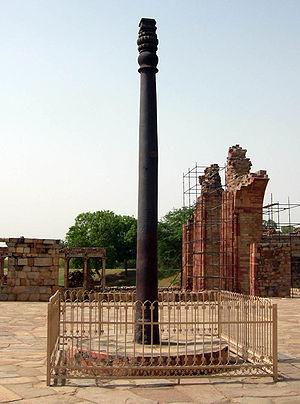
Delhi, officiellement le Territoire de la Capitale nationale de Delhi, est une ville et un territoire du nord de l'Inde, contenant en son sein New Delhi, la capitale du pays.
OOPArt ou oopart est un sigle ou un nom anglais formé à partir des initiales de out of place artifact. La paternité de cette expression revient au zoologiste américain Ivan T. Sanderson, qui l'emploie pour désigner un artéfact dont la présence sur le site de sa découverte constitue a priori une anomalie et une énigme.
Les Gupta sont une dynastie ayant régné sur le nord de l'Inde de la fin du IIIᵉ siècle aux alentours du milieu du VIᵉ siècle. Leur origine reste mystérieuse et il est probable qu'ils aient tout d'abord été un clan de roitelets à la tête de petits États dans la vallée du Gange et de ses affluents. Cette dynastie connaît une expansion rapide au IVᵉ siècle, sous l'impulsion des conquérants Chandragupta et Samudragupta, et voit l'apogée de sa prospérité durant la première moitié du Vᵉ siècle, notamment sous le règne de Kumâragupta Iᵉʳ et de son fils Skandagupta. Le déclin des Gupta débute ensuite, sous l'effet d'invasions extérieures et de forces centrifuges, et leur fin reste mal connue.
Le pilier de fer de Delhi ou pilier de fer de Mehrauli est un vestige archéologique et une curiosité métallurgique se trouvant dans le complexe du Qûtb Minâr dans la banlieue sud de Delhi. Il a la particularité de présenter une forte résistance à la rouille due à une couche uniforme d'hydrogénophosphate de fer cristallin qui le protège des effets du climat de Delhi.